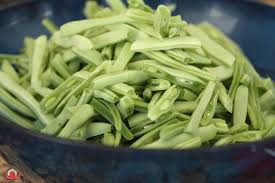
Yemek: taze_fasulye